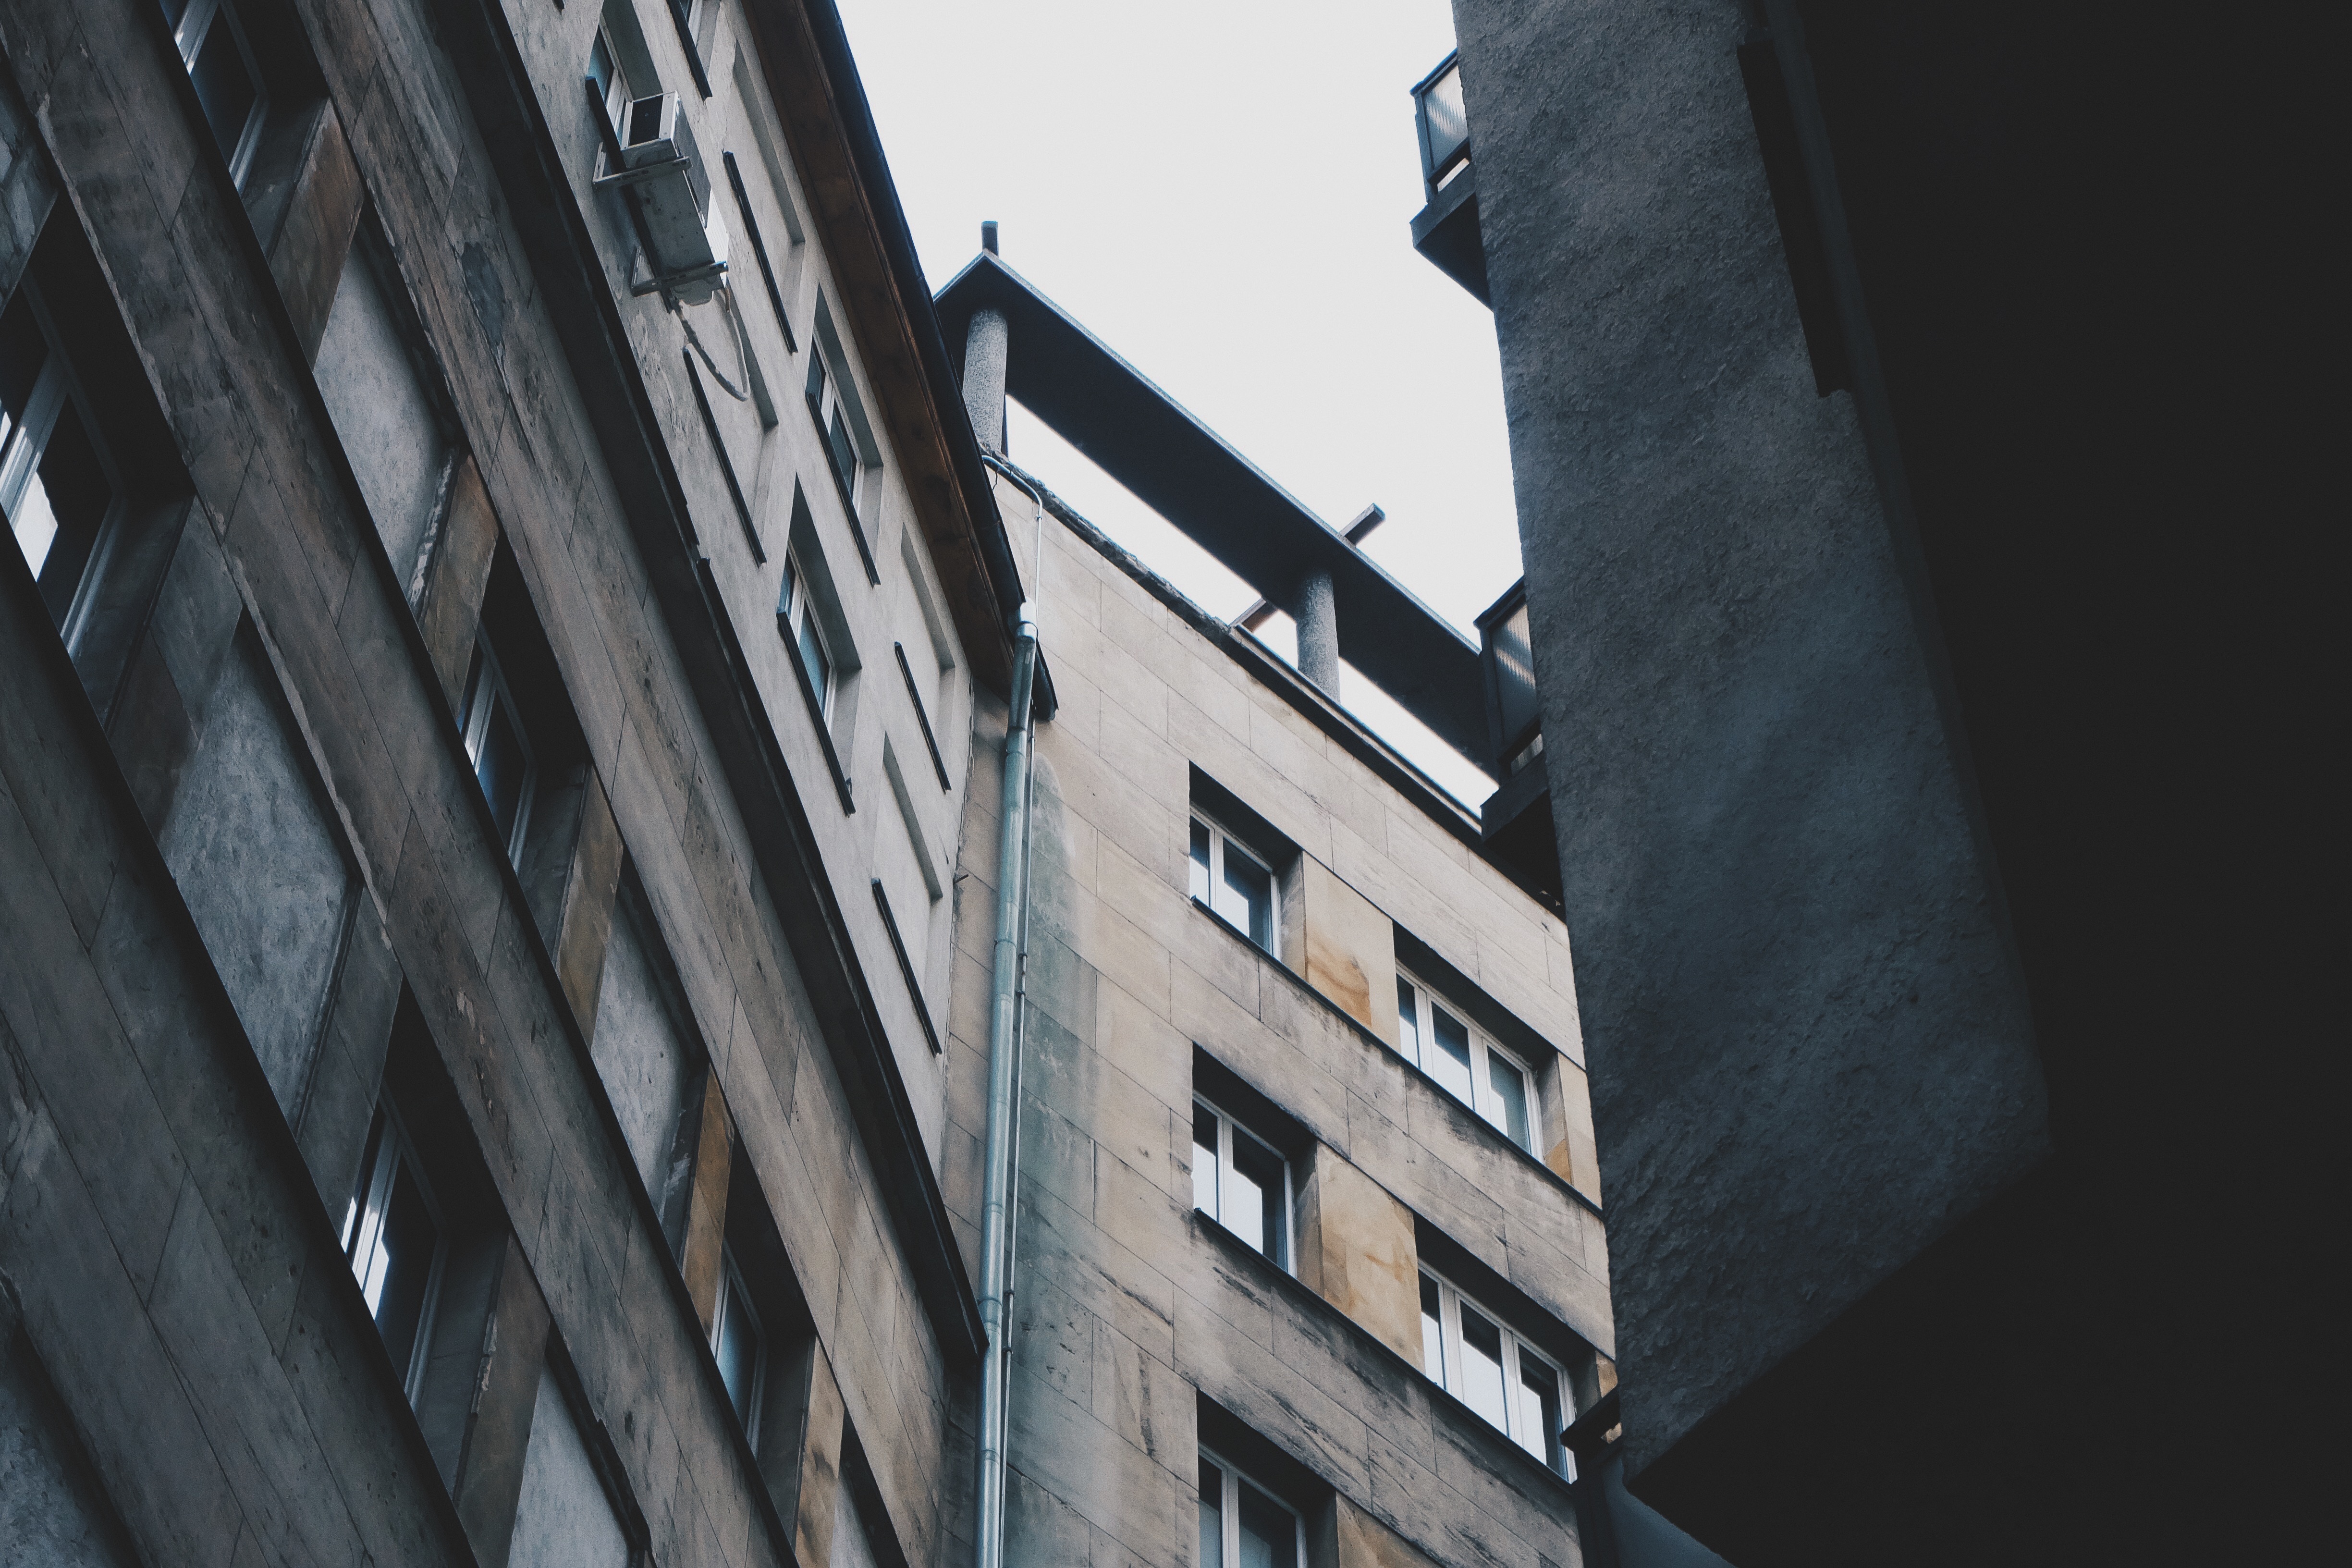
architecture, white, street, skyscraper, wall, line, reflection, color, facade, blue, black, monochrome, buildings, windows, shape, urban area